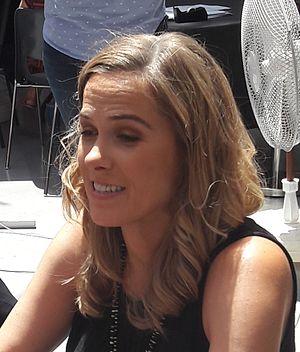
Dana Murray au festival international du film d'animation d'Annecy 2017
Lou est un court métrage d'animation américain réalisé par Dave Mullins et qui est sorti en première partie de Cars 3 le 16 juin 2017.
Le Festival international du film d'animation d'Annecy 2017, 41ᵉ édition du festival, s'est déroulé du 12 au 17 juin 2017. Le pays à l'honneur lors de cette édition est la Chine.